Greta Keller

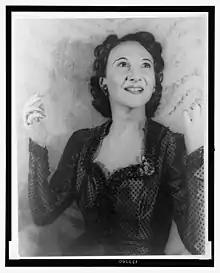
Keller in 1940

Margaretha "Greta" Keller (8 February 1903 - 11 November 1977) was an Austrian and American cabaret singer and actress, who worked in some Hollywood movies and television dramas.